Butterfly

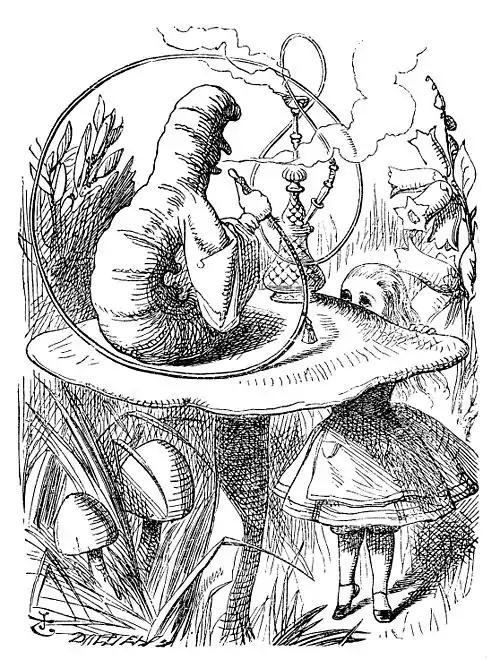
Alice meets the caterpillar. Illustration by Sir John Tenniel in Lewis Carroll's "Alice in Wonderland", c. 1865

Many species of butterfly maintain territories and actively chase other species or individuals that may stray into them. Some species will bask or perch on chosen perches. The flight styles of butterflies are often characteristic and some species have courtship flight displays. Butterflies can only fly when their temperature is above ; when it is cool, they can position themselves to expose the underside of the wings to the sunlight to heat themselves up. If their body temperature reaches , they can orientate themselves with the folded wings edgewise to the sun. Basking is an activity which is more common in the cooler hours of the morning. Some species have evolved dark wingbases to help in gathering more heat and this is especially evident in alpine forms.